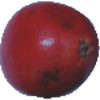
Label: Pomegranate 1